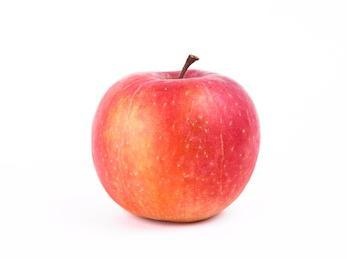
Label: apple